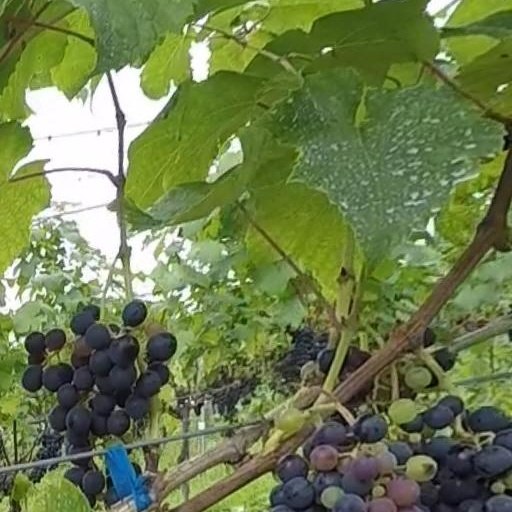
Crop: grape